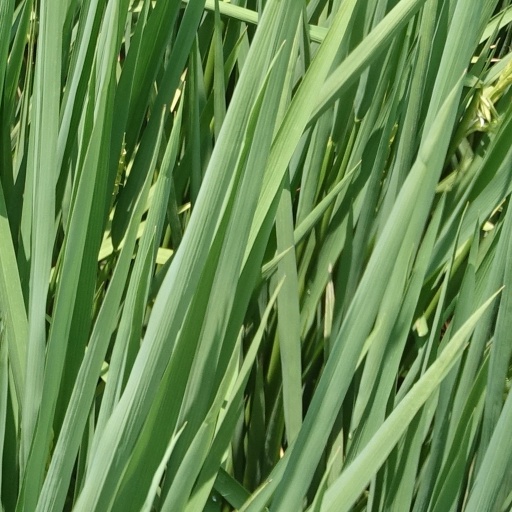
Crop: rice